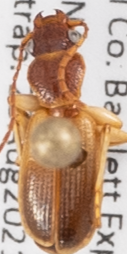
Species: Cymindis neglecta
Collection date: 2021-08-25
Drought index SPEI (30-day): -0.386
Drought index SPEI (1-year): -0.944
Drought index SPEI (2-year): -0.54